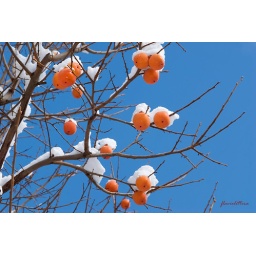
Caressed by the snow under a blue sky in December.